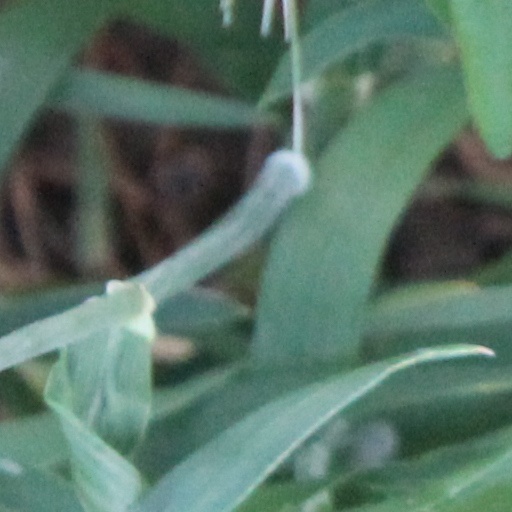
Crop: wheat